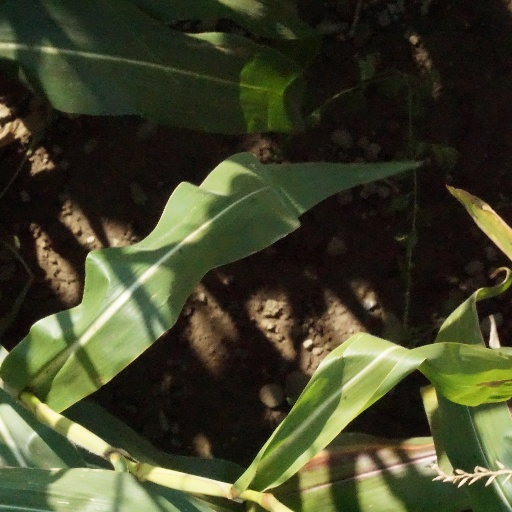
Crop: maize; corn